La Totale!

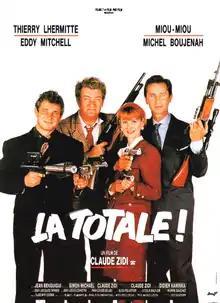
Theatrical release poster

La Totale! (a French expression roughly meaning "the whole nine yards") is a 1991 French spy comedy film directed by Claude Zidi and starring Thierry Lhermitte, Miou-Miou, Eddy Mitchell and Michel Boujenah. It centers on a spy (Lhermitte) who lives a double-life as an ordinary white collar worker, with his family unaware of his true identity. Meanwhile his wife (Miou-Miou), bored by their monotonous life, begins an affair with a con artist pretending to be a spy (Boujenah).